Shrine of Remembrance, Brisbane

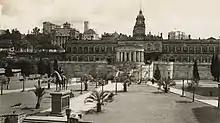
Anzac Square and the Shrine of Remembrance c1930

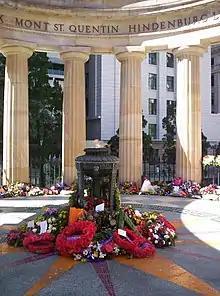
Wreaths around the Eternal Flame at the Shrine of Remembrance on ANZAC Day 2006

Funds were raised by public subscription for a memorial to fallen soldiers in World War I and in 1928 a competition was held for its design. The competition was won by Sydney architects Buchanan and Cowper who proposed a Greek Revival structure. The Shrine took two years to build and was dedicated on Armistice Day 11 November 1930 by Governor John Goodwin with a dedication plaque.